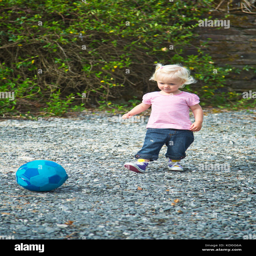
a small girl kicking a football